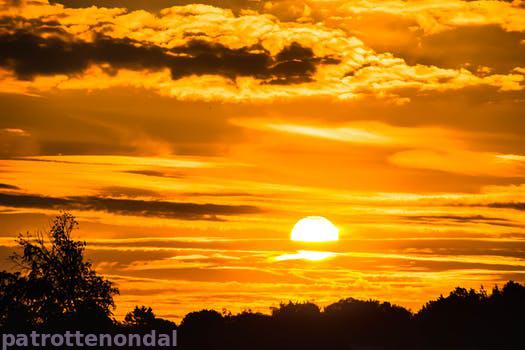
Label: Watermark